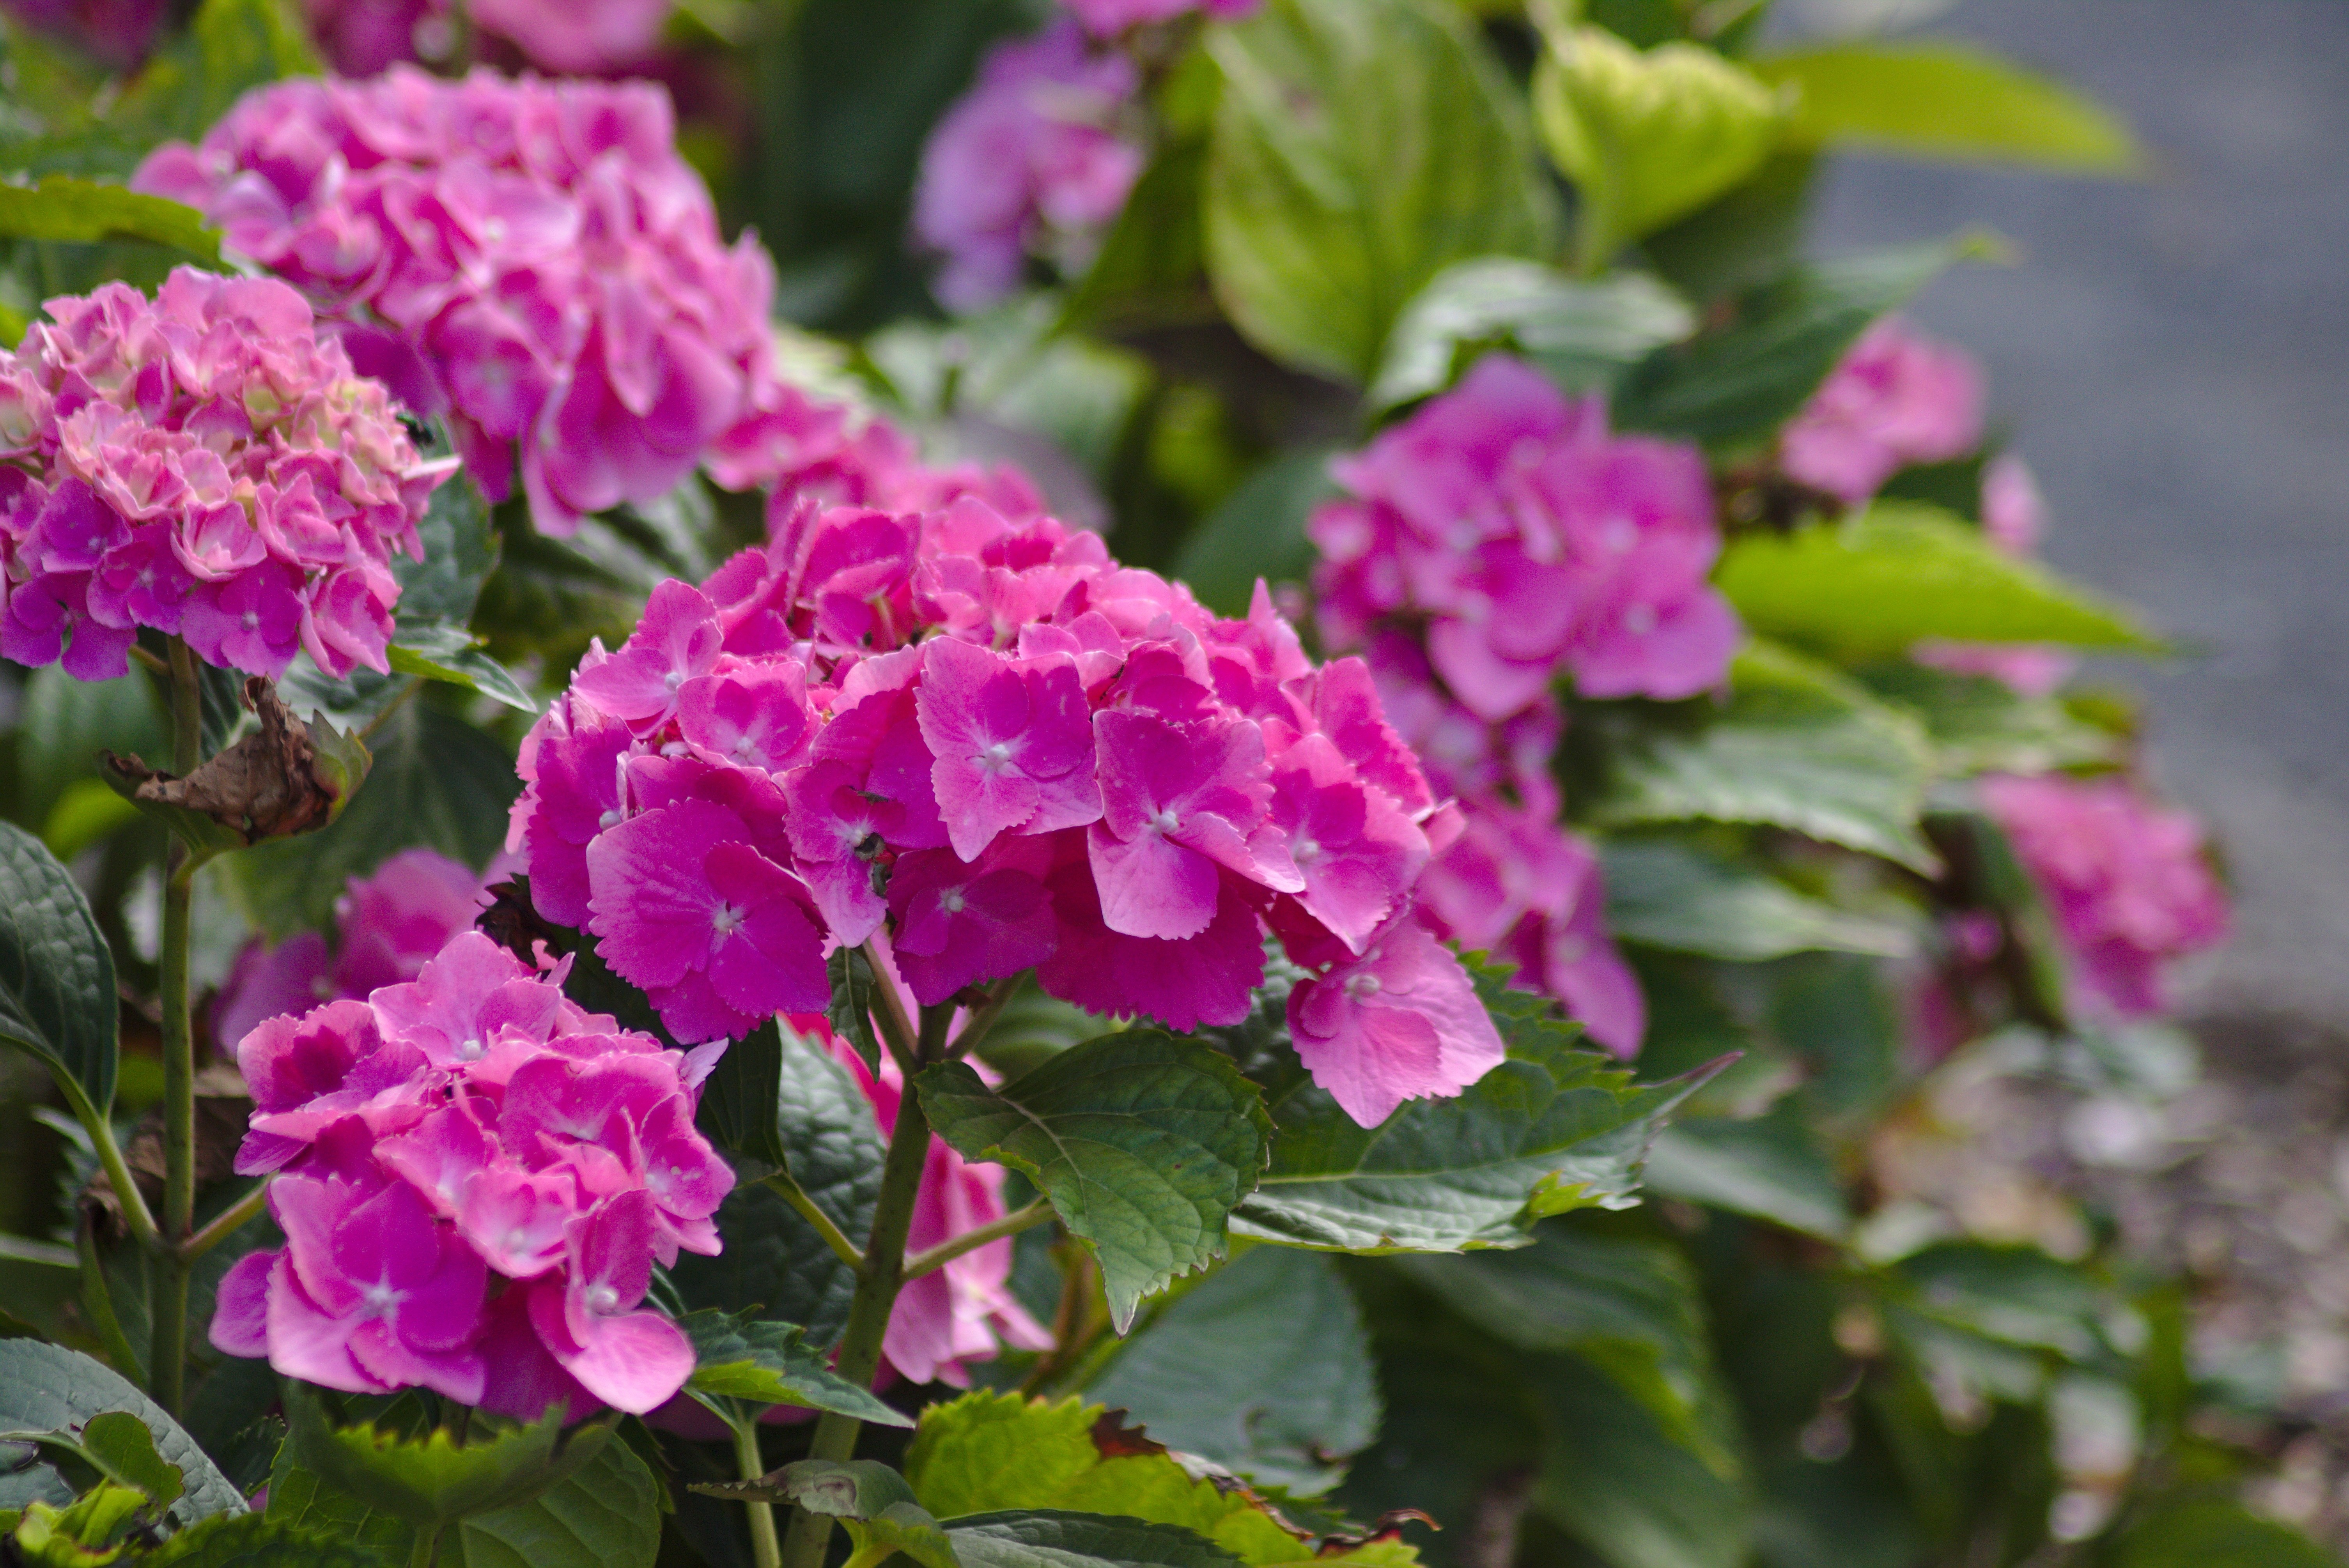
nature, blossom, bokeh, plant, leaf, flower, purple, petal, bloom, summer, environment, rose, green, macro, botany, garden, close, flora, hydrangea, background, shrub, violet, botanical garden, bud, casting, flowering plant, hydrangeaceae, annual plant, land plant